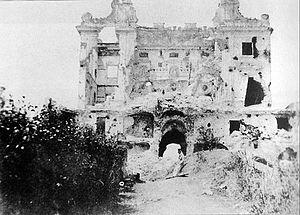
La République romaine est instaurée en 1849 dans les États pontificaux après la fuite du pape Pie IX, en raison de l'activité insurrectionnelle des libéraux romains. Elle est gouvernée par un triumvirat composé de Carlo Armellini, Giuseppe Mazzini et Aurelio Saffi.